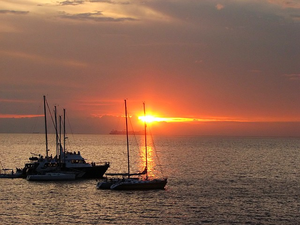
Manilabugten
Foto af solnedgangen over Manilabugten, fra Pasay City, nær SM Mall of Asia
Manilabugten er en bugt som skaber udmærkede havneforhold i det centrale Luzon, Filippinernes største ø. I bugten er Manilas havn. Bugten er på sit snævreste hvor den møder det Sydkinesiske Hav i vest; kun 19 km bred. På det bredeste er den på 48 km. Mariveles, i provinsen Bataan, har en lille havn ved nordsiden af bugtens munding. På sydsiden, en del længere inde, er det kloformede Sangley Point, hvor den tidligere Cavite Naval Base lå.